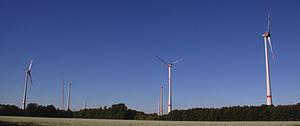
Enercon est une entreprise allemande de fabrication d'éoliennes. Elle siège à Aurich en Basse-Saxe. La société a été fondée en 1984 par Aloys Wobben et emploie aujourd'hui plus de 33 000 personnes, pour un chiffre d'affaires de 4,9 milliards d'euros. Cette entreprise possède environ 40 % des brevets dans le domaine de l'éolien.